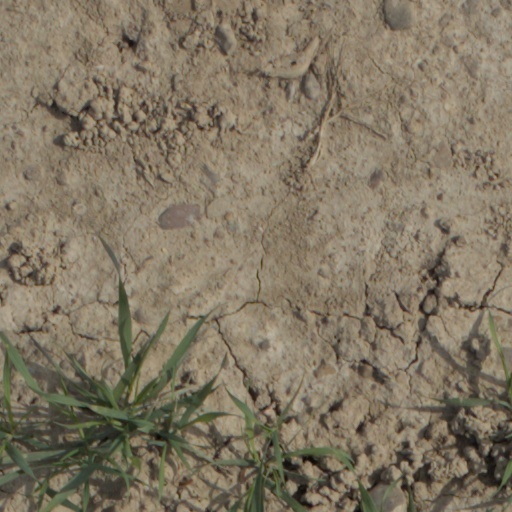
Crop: wheat